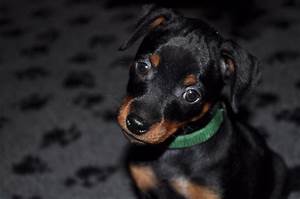
Label: cane